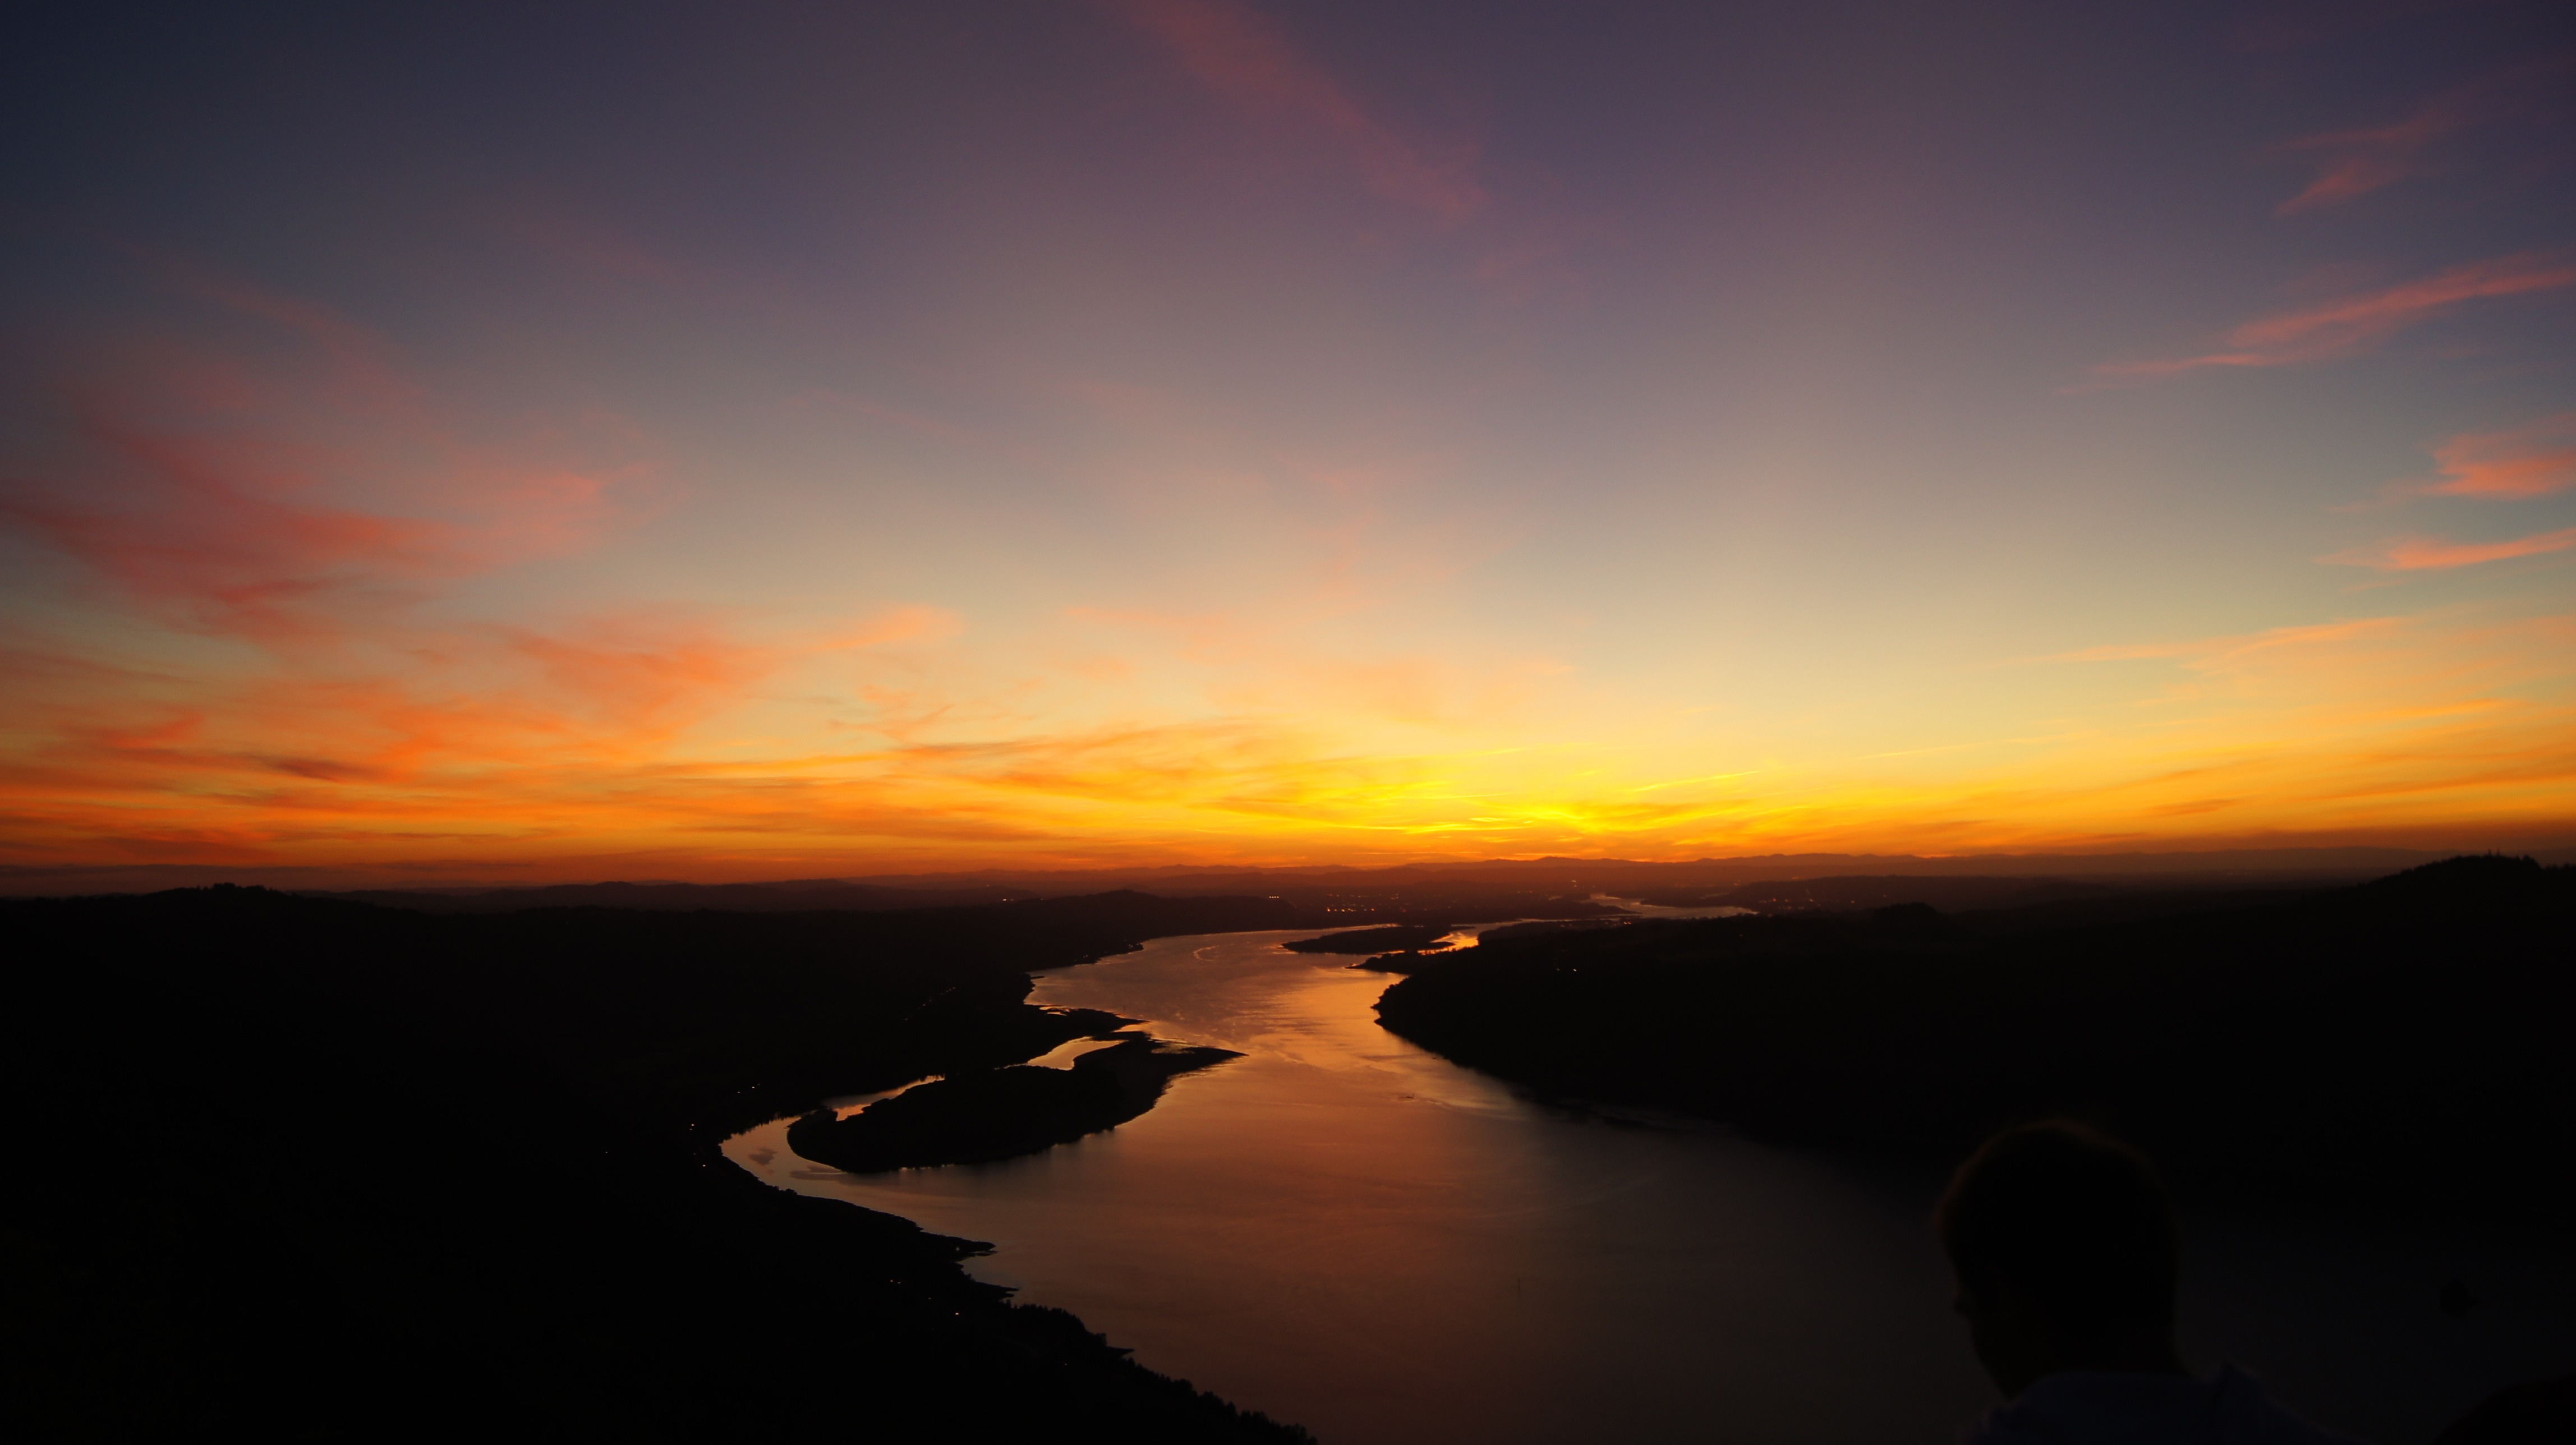
landscape, sea, coast, nature, ocean, horizon, cloud, sun, sunrise, sunset, sunlight, morning, dawn, atmosphere, summer, dusk, evening, reflection, scenery, plain, loch, oregon, afterglow